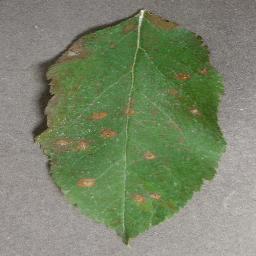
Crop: apple
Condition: cedar_rust